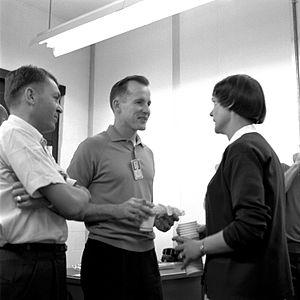
Elliot McKay See Jr. est un pilote d'essai, aviateur naval et aspirant-astronaute américain né le 23 juillet 1927 à Dallas et mort le 28 février 1966 à Saint-Louis.